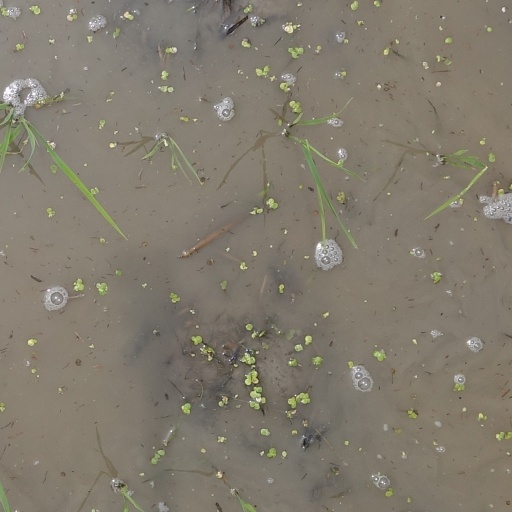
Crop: rice